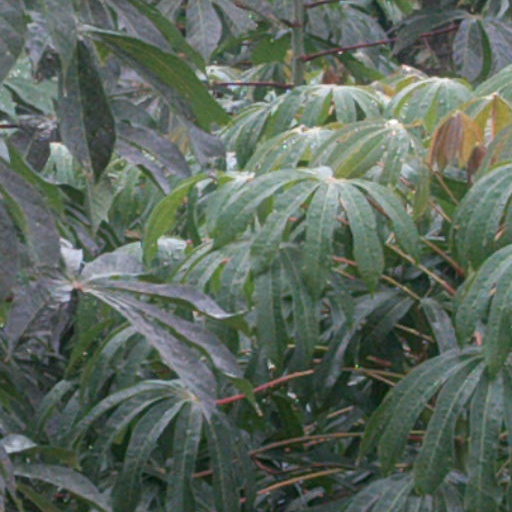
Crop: cassava